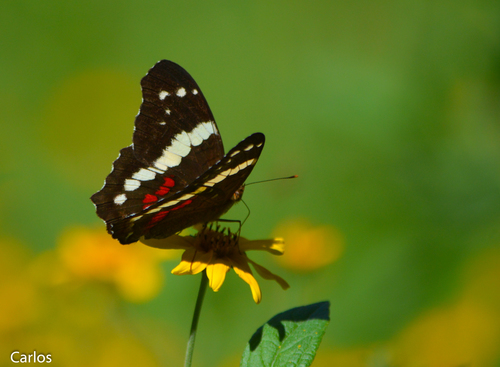
Scientific name: Anartia fatima
Common name: Banded peacock
Family: Nymphalidae
Order: Lepidoptera
Pollinator type: Primary pollinator
Habitat: Open areas and gardens
Geographic range: South America
Conservation status: Least Concern